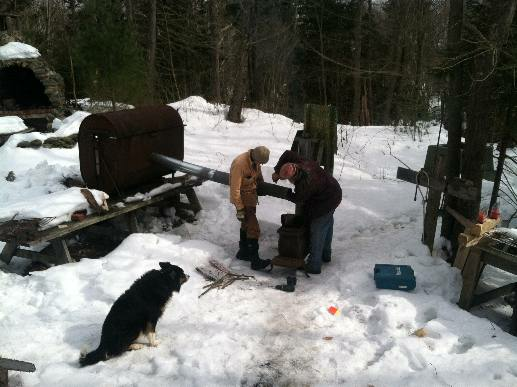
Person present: Yes